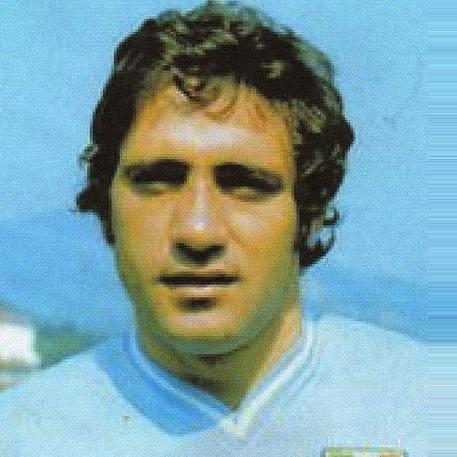
Age: 26